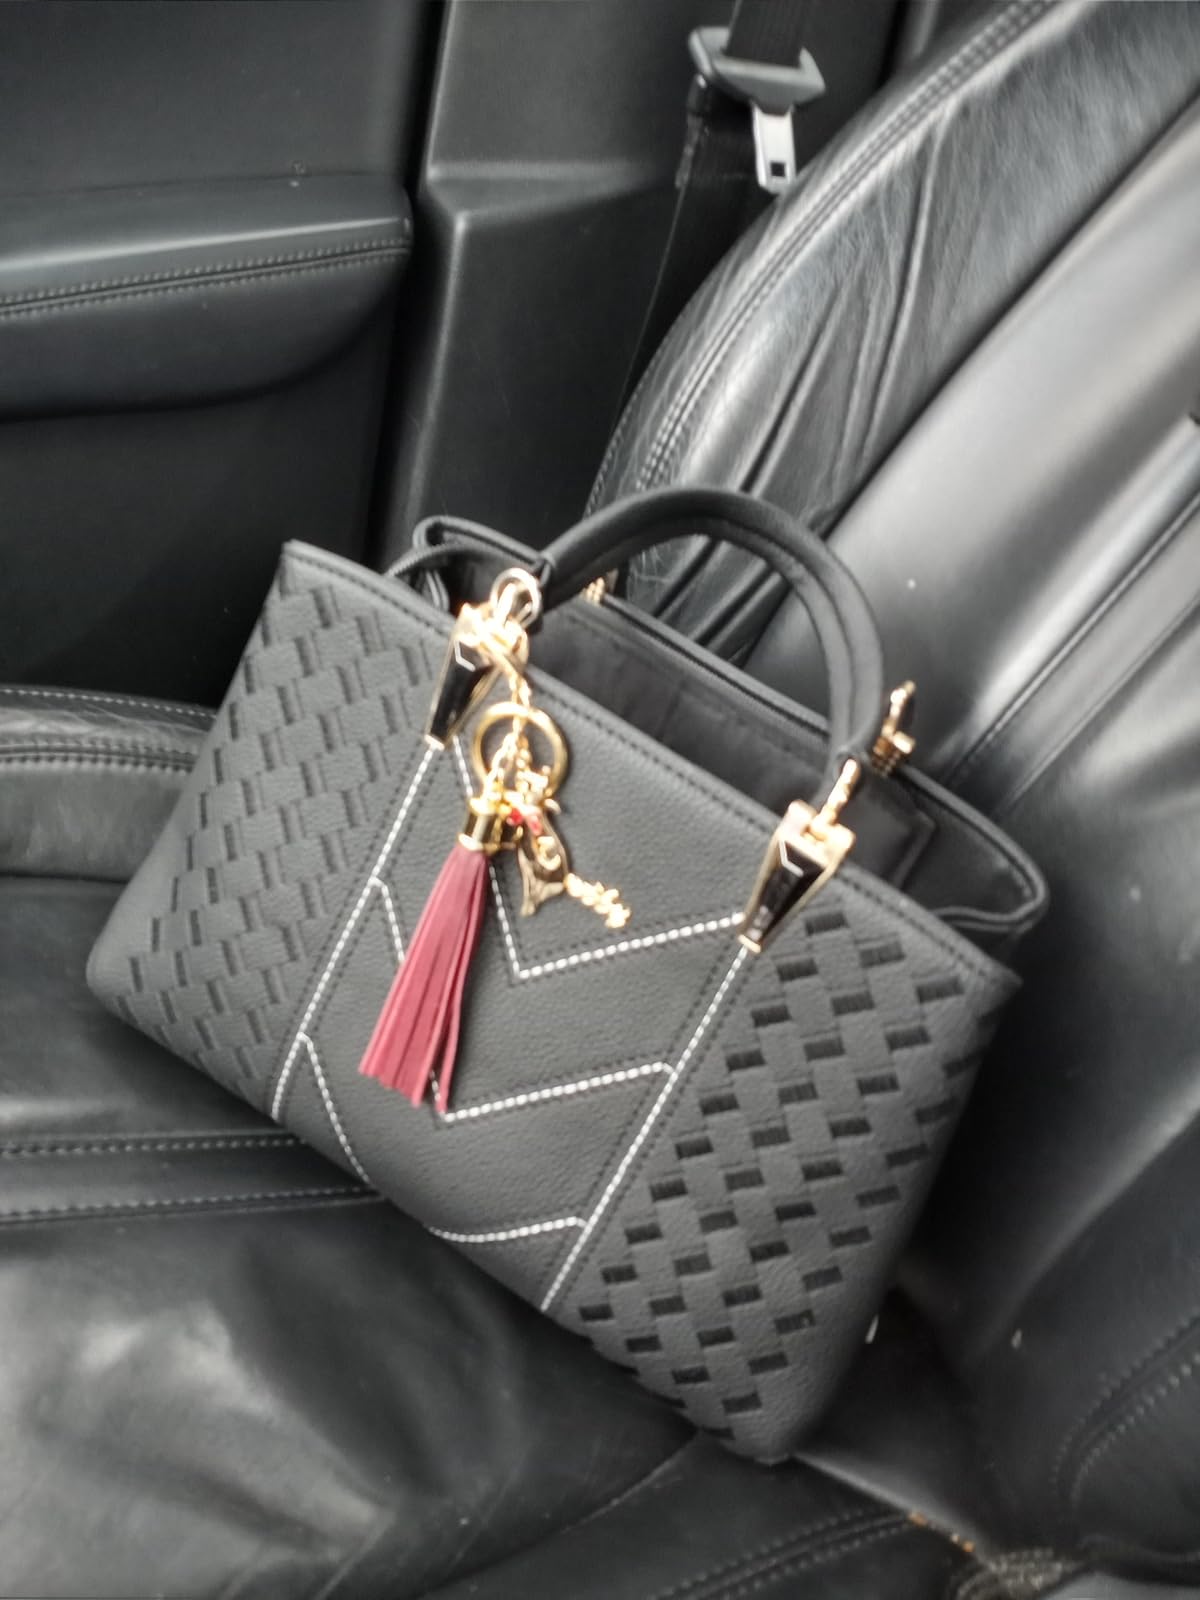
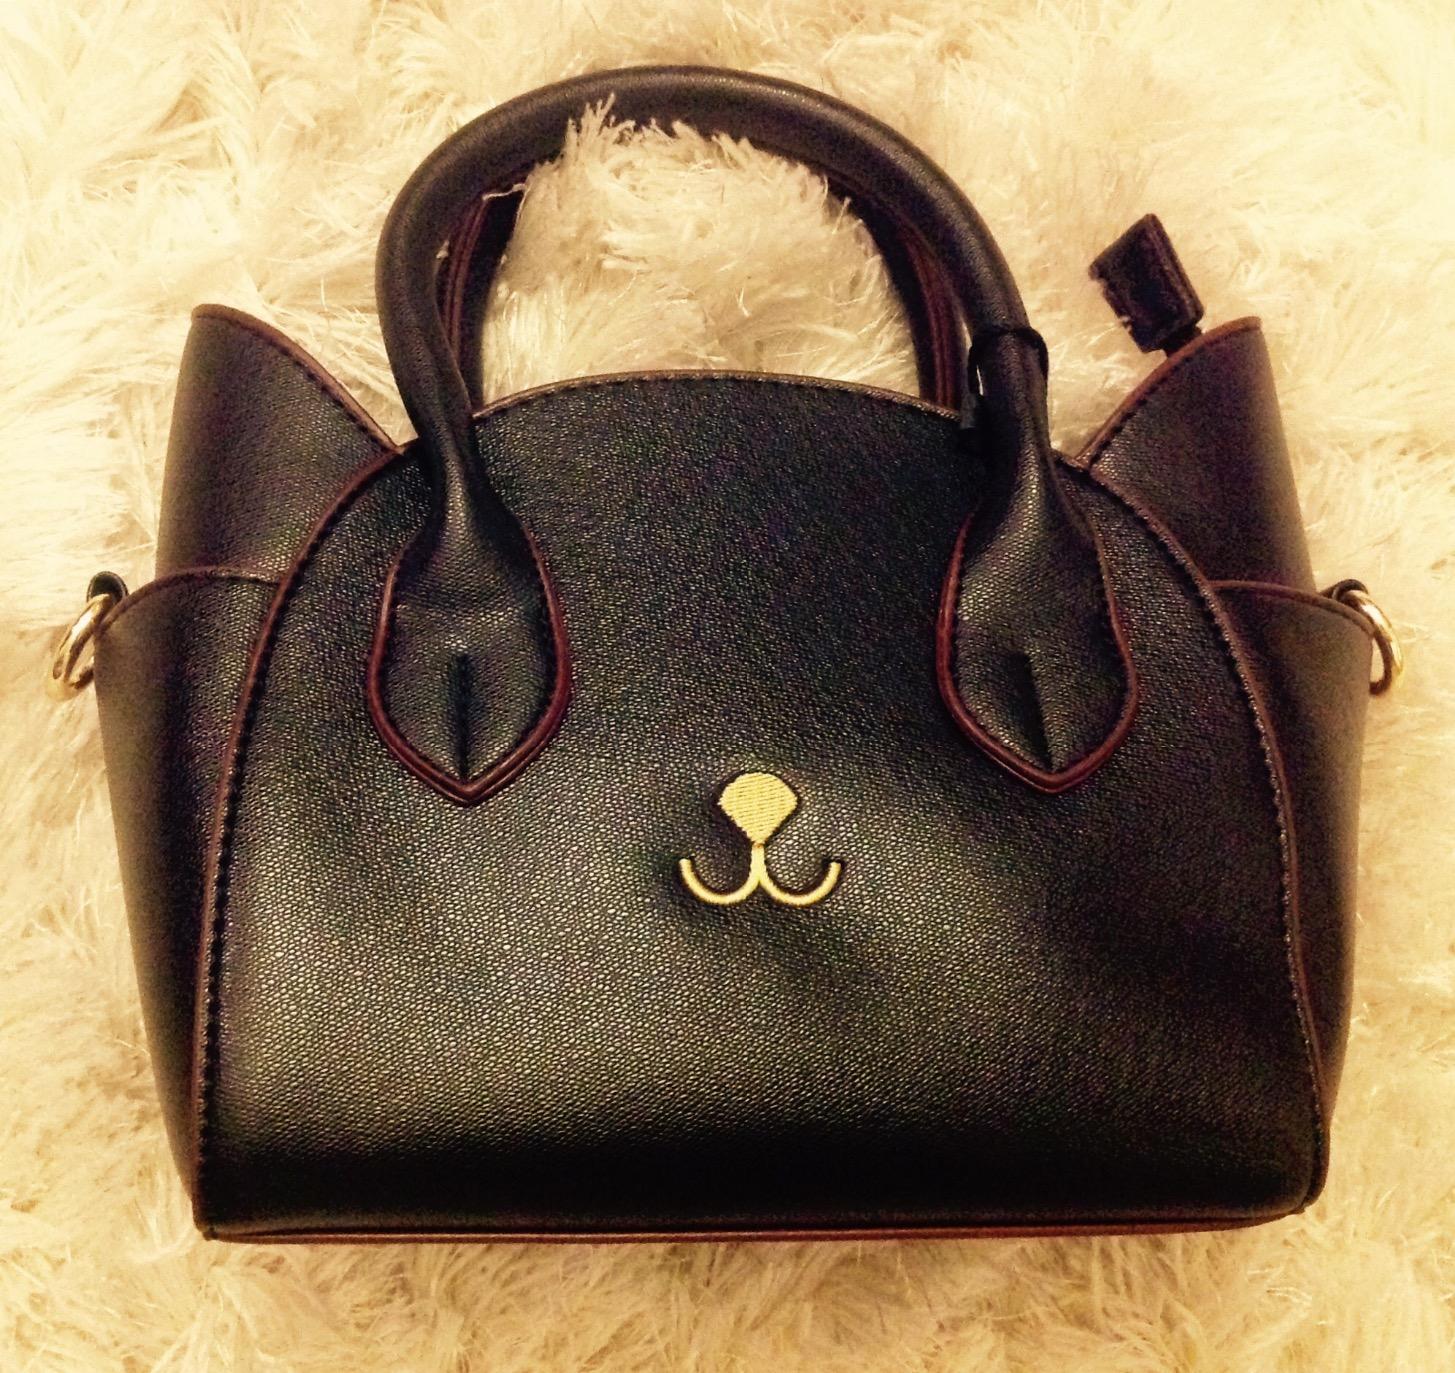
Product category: accessories_handbag
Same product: no